Royal William Victualling Yard

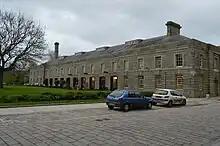
New Cooperage.

Quadrangular storehouse building, designed, built and operated as the nerve centre of the whole of the Royal William Yard; begun in 1829, this was the second building to be constructed on the site. All administration was carried out here and it served as a major storehouse for food, clothing and equipment. As of 2014 it was scheduled to be converted into a hotel. The central cupola contains the yard's original (and still functioning) quarter-chiming clock of 1831 by Benjamin Lewis Vulliamy.